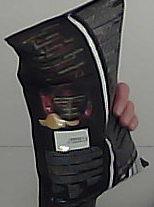
Product: lays_chill